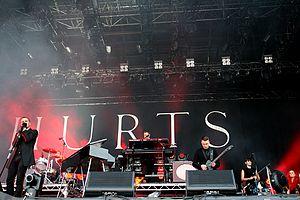
Hurts est un groupe de pop et synthpop britannique, originaire de Manchester, en Angleterre. Il est composé du chanteur Theo Hutchcraft et du joueur de synthétiseur Adam Anderson.